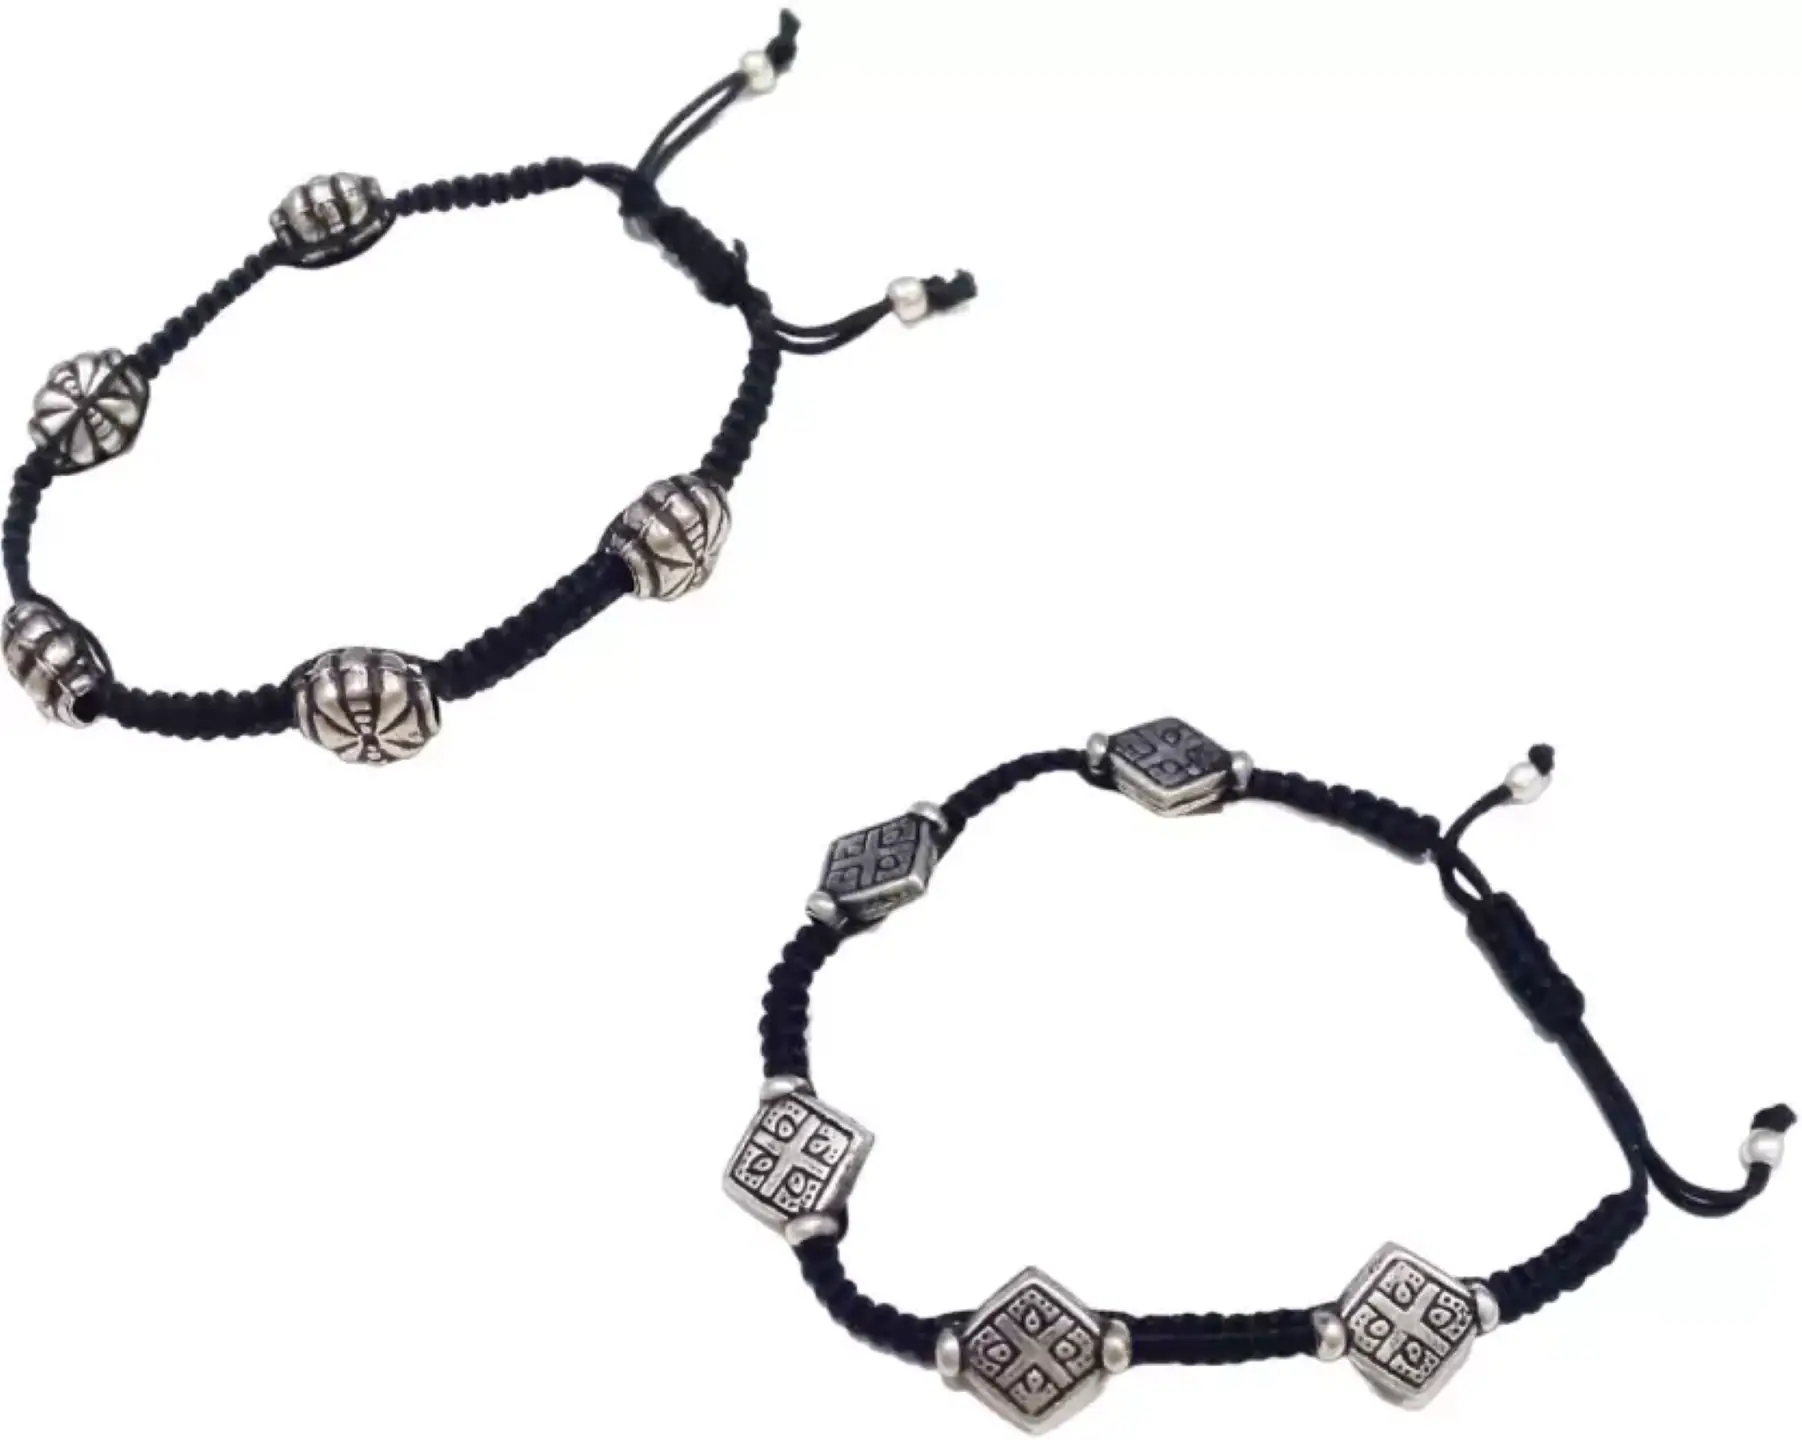
Mrigangi Hanging Charm Thread Anklet/Nazariya anklet Cotton Dori Anklet (Pack of 2) Alloy Anklet (Pack of 2)
Type: Anklet
Brand: Mrigangi
Price: Rs. 451
 Enhance your style and embrace the traditional with Mrigangi's exquisite Hanging Charm Thread Anklet (Pack of 2). This beautiful accessory is meticulously crafted using high-quality cotton dori, ensuring durability and comfort. The pack of 2 anklets allows you to flaunt multiple looks effortlessly. Featuring intricately designed alloy charms, this anklet exudes elegance and adds a touch of Indian heritage to your ensemble. Elevate your fashion game with Mrigangi's Hanging Charm Thread Anklet, a perfect blend of tradition and contemporary style.